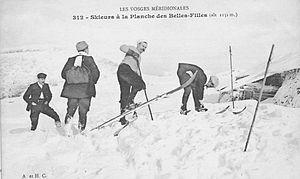
Skieurs de la Planche des Belles Filles.
La Planche des Belles Filles est un sommet du massif des Vosges méridionales culminant à 1 148 mètres d'altitude à la limite entre la Haute-Saône et le Territoire de Belfort, en région Bourgogne-Franche-Comté. Il domine la commune de Plancher-les-Mines, dans la vallée du Rahin. Son nom est issu d'une légende selon laquelle durant la guerre de Trente Ans les jeunes filles du village voisin se seraient suicidées pour échapper aux mercenaires suédois. Des gisements de minerais métalliques, formés il y a 40 millions d'années, sont exploités entre les XVᵉ et XVIIIᵉ siècles dans des mines creusées sur les flancs de la montagne. Pendant la Seconde Guerre mondiale, un millier de maquisards s'y réfugient avant de lancer un assaut dans la vallée.